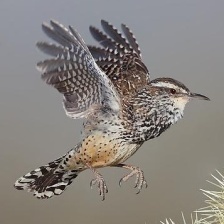
Species: CACTUS WREN
Scientific name: CAMPYLORHYNCHUS BRUNNEICAPILLUS